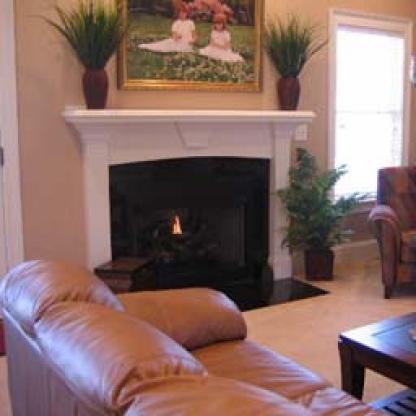
Scene: Indoor